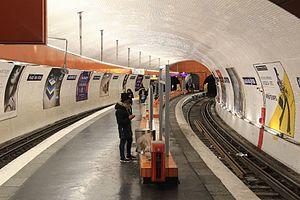
Place des Fêtes est une station des lignes 7 bis et 11 du métro de Paris, située dans le 19ᵉ arrondissement de Paris.